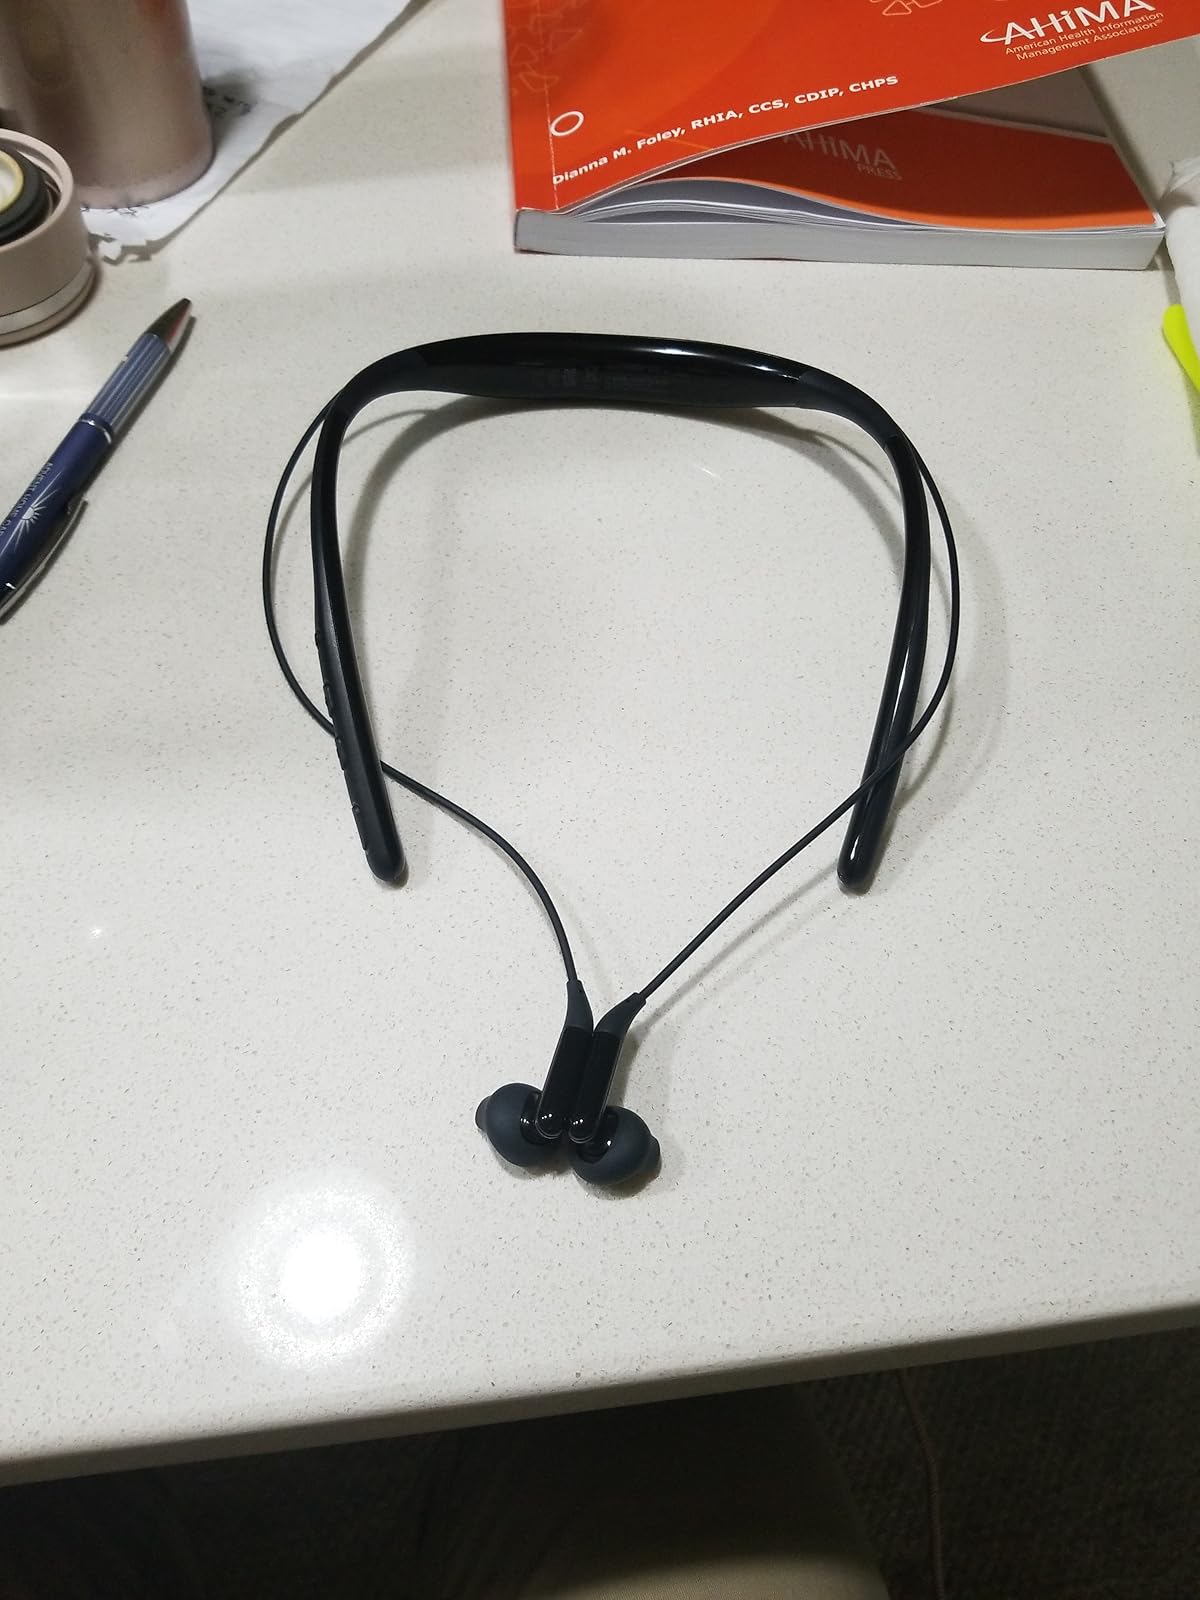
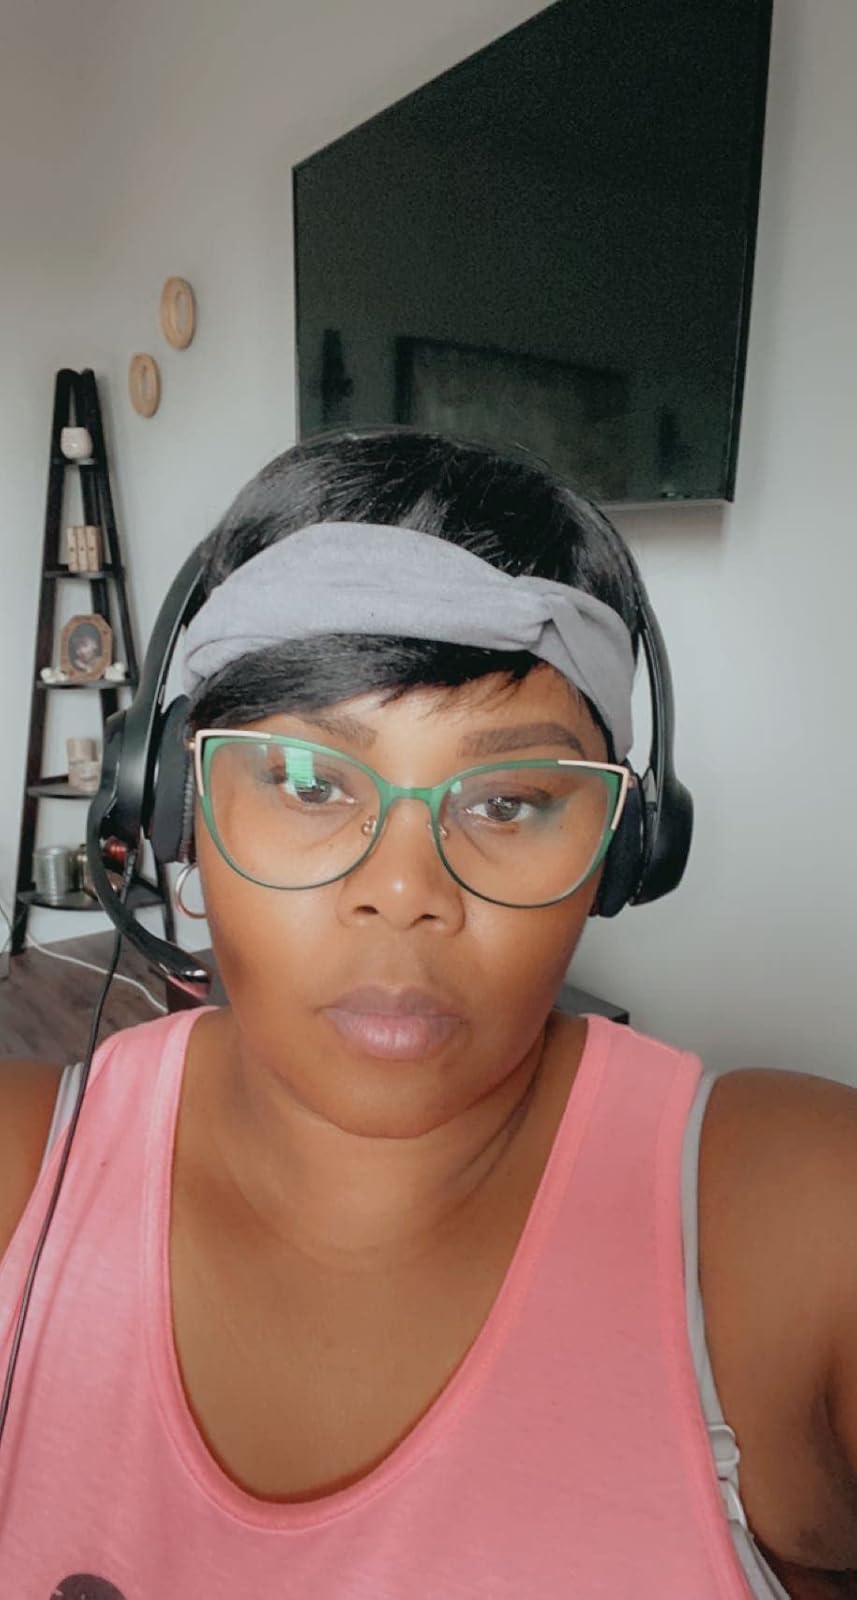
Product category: headphones
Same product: no